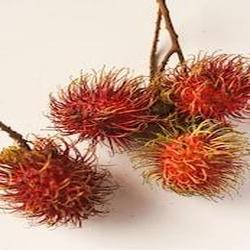
Label: Rambutan